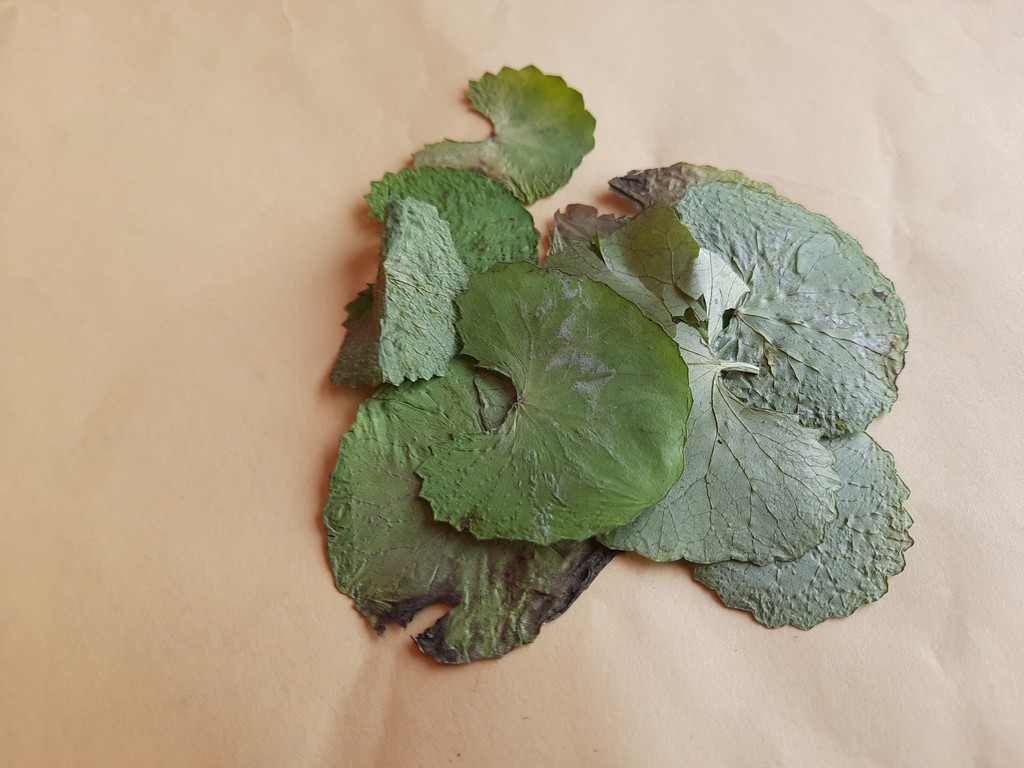
Label: Dried